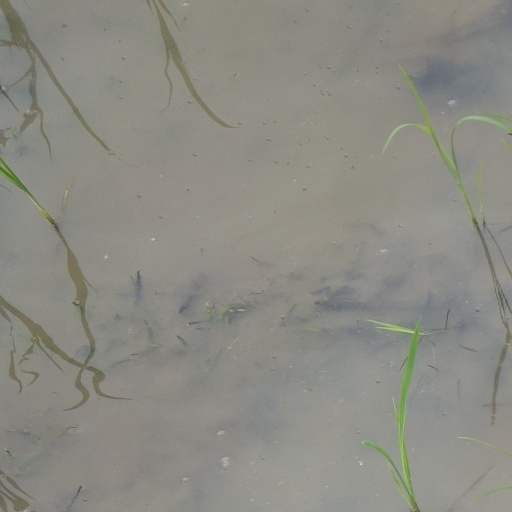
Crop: rice